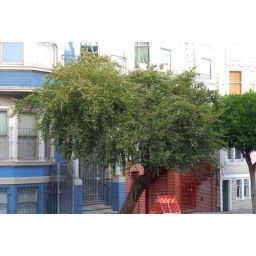
Species from AustraliaCommon street and park tree in San Francisco